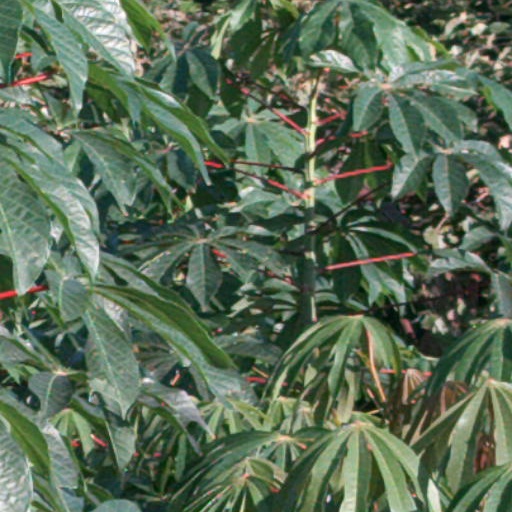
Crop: cassava